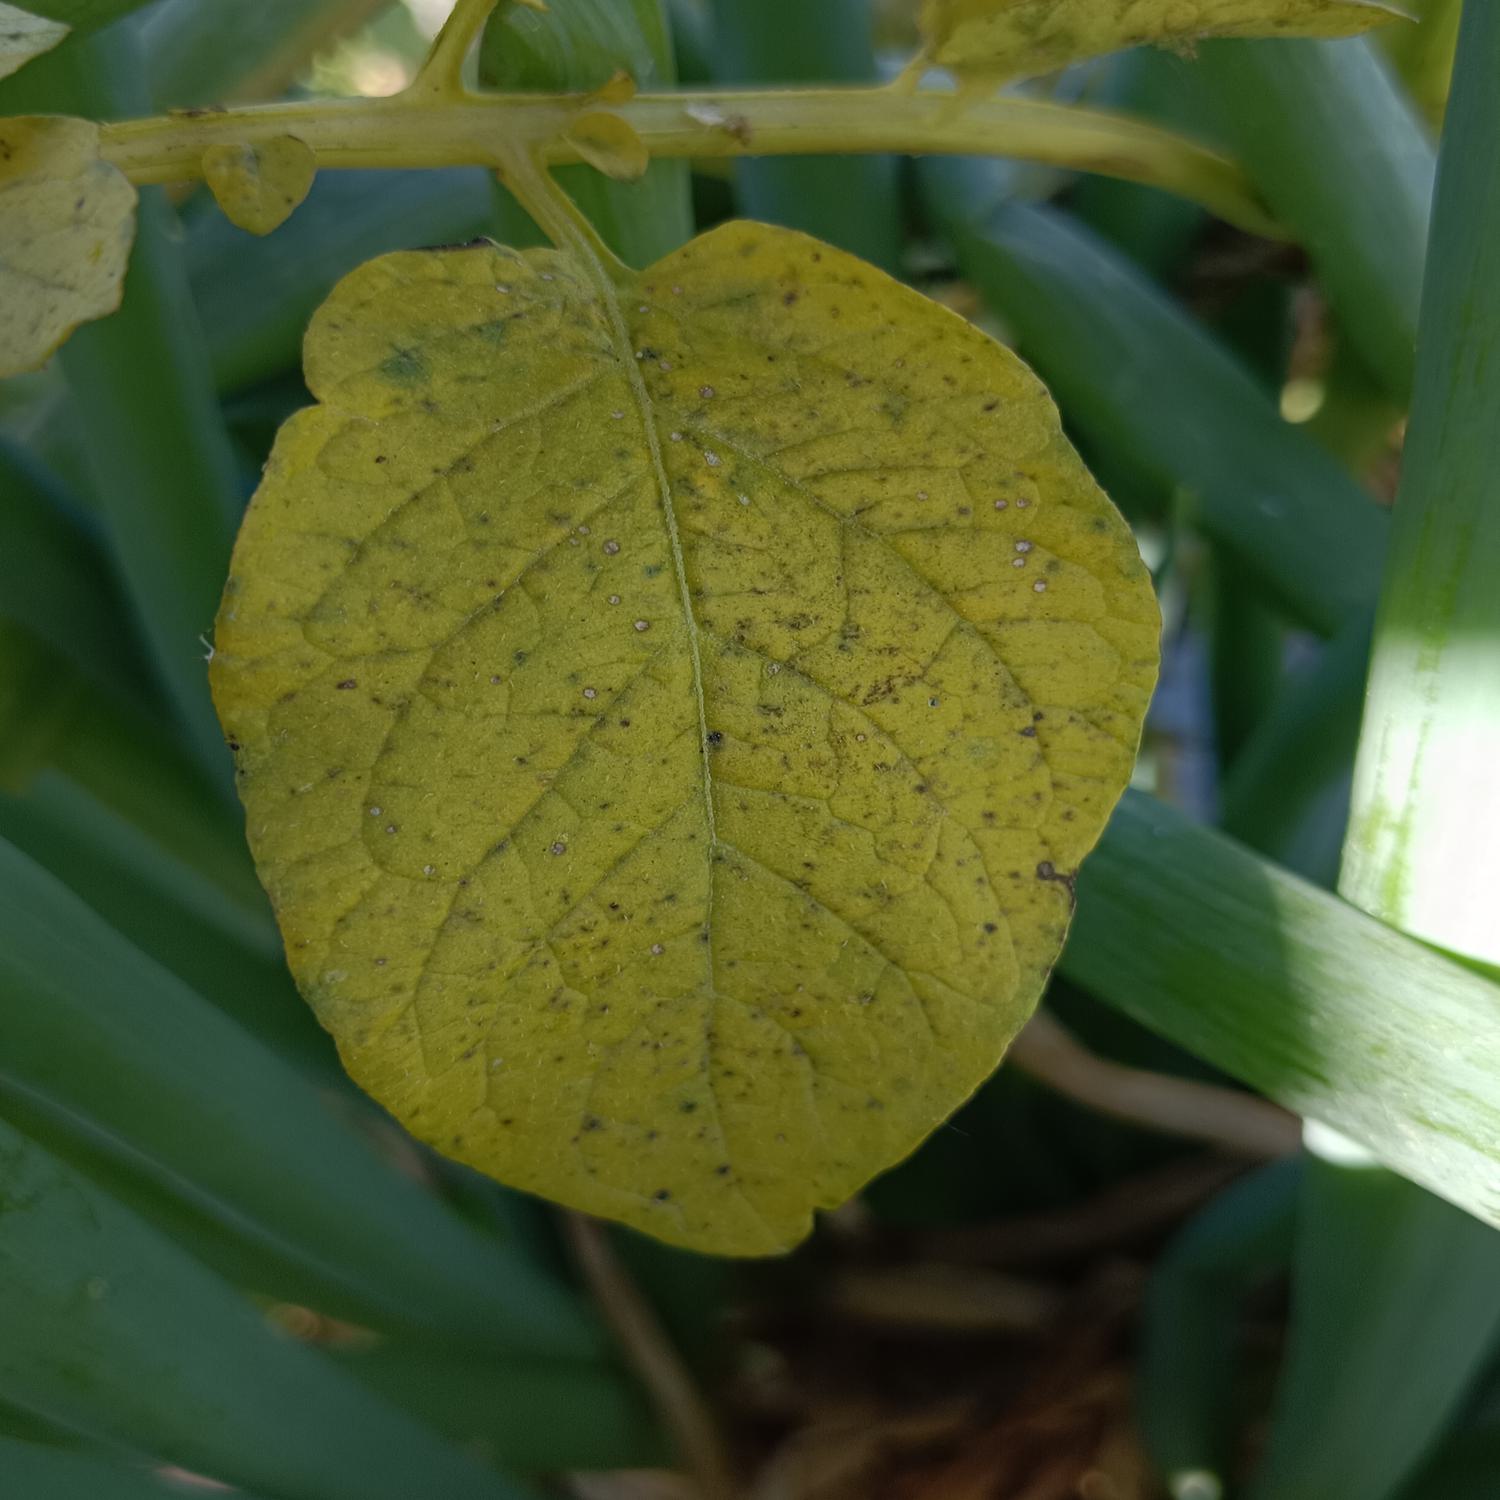
Label: Nematode